Answer in natural language. Is black dresser with multiple drawers (highlighted by a red box) further away or in front of Doorway (highlighted by a blue box)? Choose between the following options: in front or further away
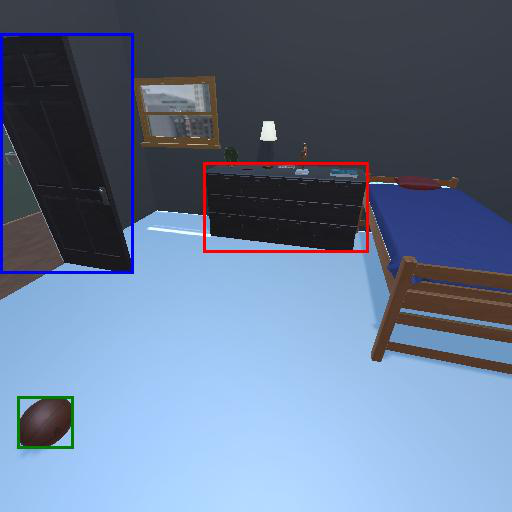
<answer>in front</answer>